Norse rituals

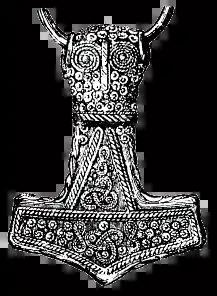
Drawing of an archaeological find from Öland, Sweden of a gold-plated depiction of Mjolnir in silver.

Several written sources mention statues of heathen gods. They are commonly described as anthropomorphic wooden staves, sometimes with faces carved at the top. Ahmad ibn Fadlan writes about such poles in his description of a Scandinavian sacrifice at the Volga. This account has a suggestion of the mythological connection but it is impossible to decipher it. No such large statues from the Viking Age have been found, only small figures and amulets. This may be because larger statues were deliberately destroyed. After Christianisation, the possession of such figures was banned and severely punished. Many accounts of missionaries have the destruction of heathen idols as their climax, symbolising the triumph of the strong Christian god over the weak, "devilish" native gods. The sagas sometimes mention small figures that can be kept in a purse. Such figures are known from archaeological findings across Scandinavia. They include hammer-shaped jewelry, golden men or figures of gods.